German Chileans

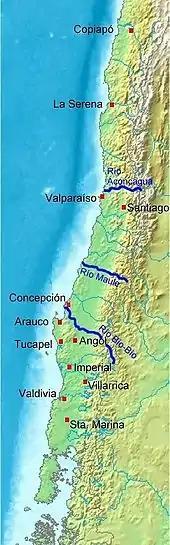
Incursions and settlements of the Conquistadores

The first German to feature in the history of what is now Chile is Bartolomé Blumenthal (Spanish "alias" Bartolomé Flores) during the 16th century who accompanied Pedro de Valdivia. The latter conquistador ousted the indigenous population and founded the city of Santiago. Valdivia also arrested and took hostage the Cacique (tribal leaders and chiefs) to weaken the society of the local Mapuche people. Blumenthal took part in the defence of the Spanish settlement of Santiago when the Mapuche launched a counter-offensive on 11 September 1541 in attempt to free their caciques held hostage by the conquistadores.